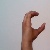
The image shows a hand gesture representing the letter 'C' in Indian Sign Language.